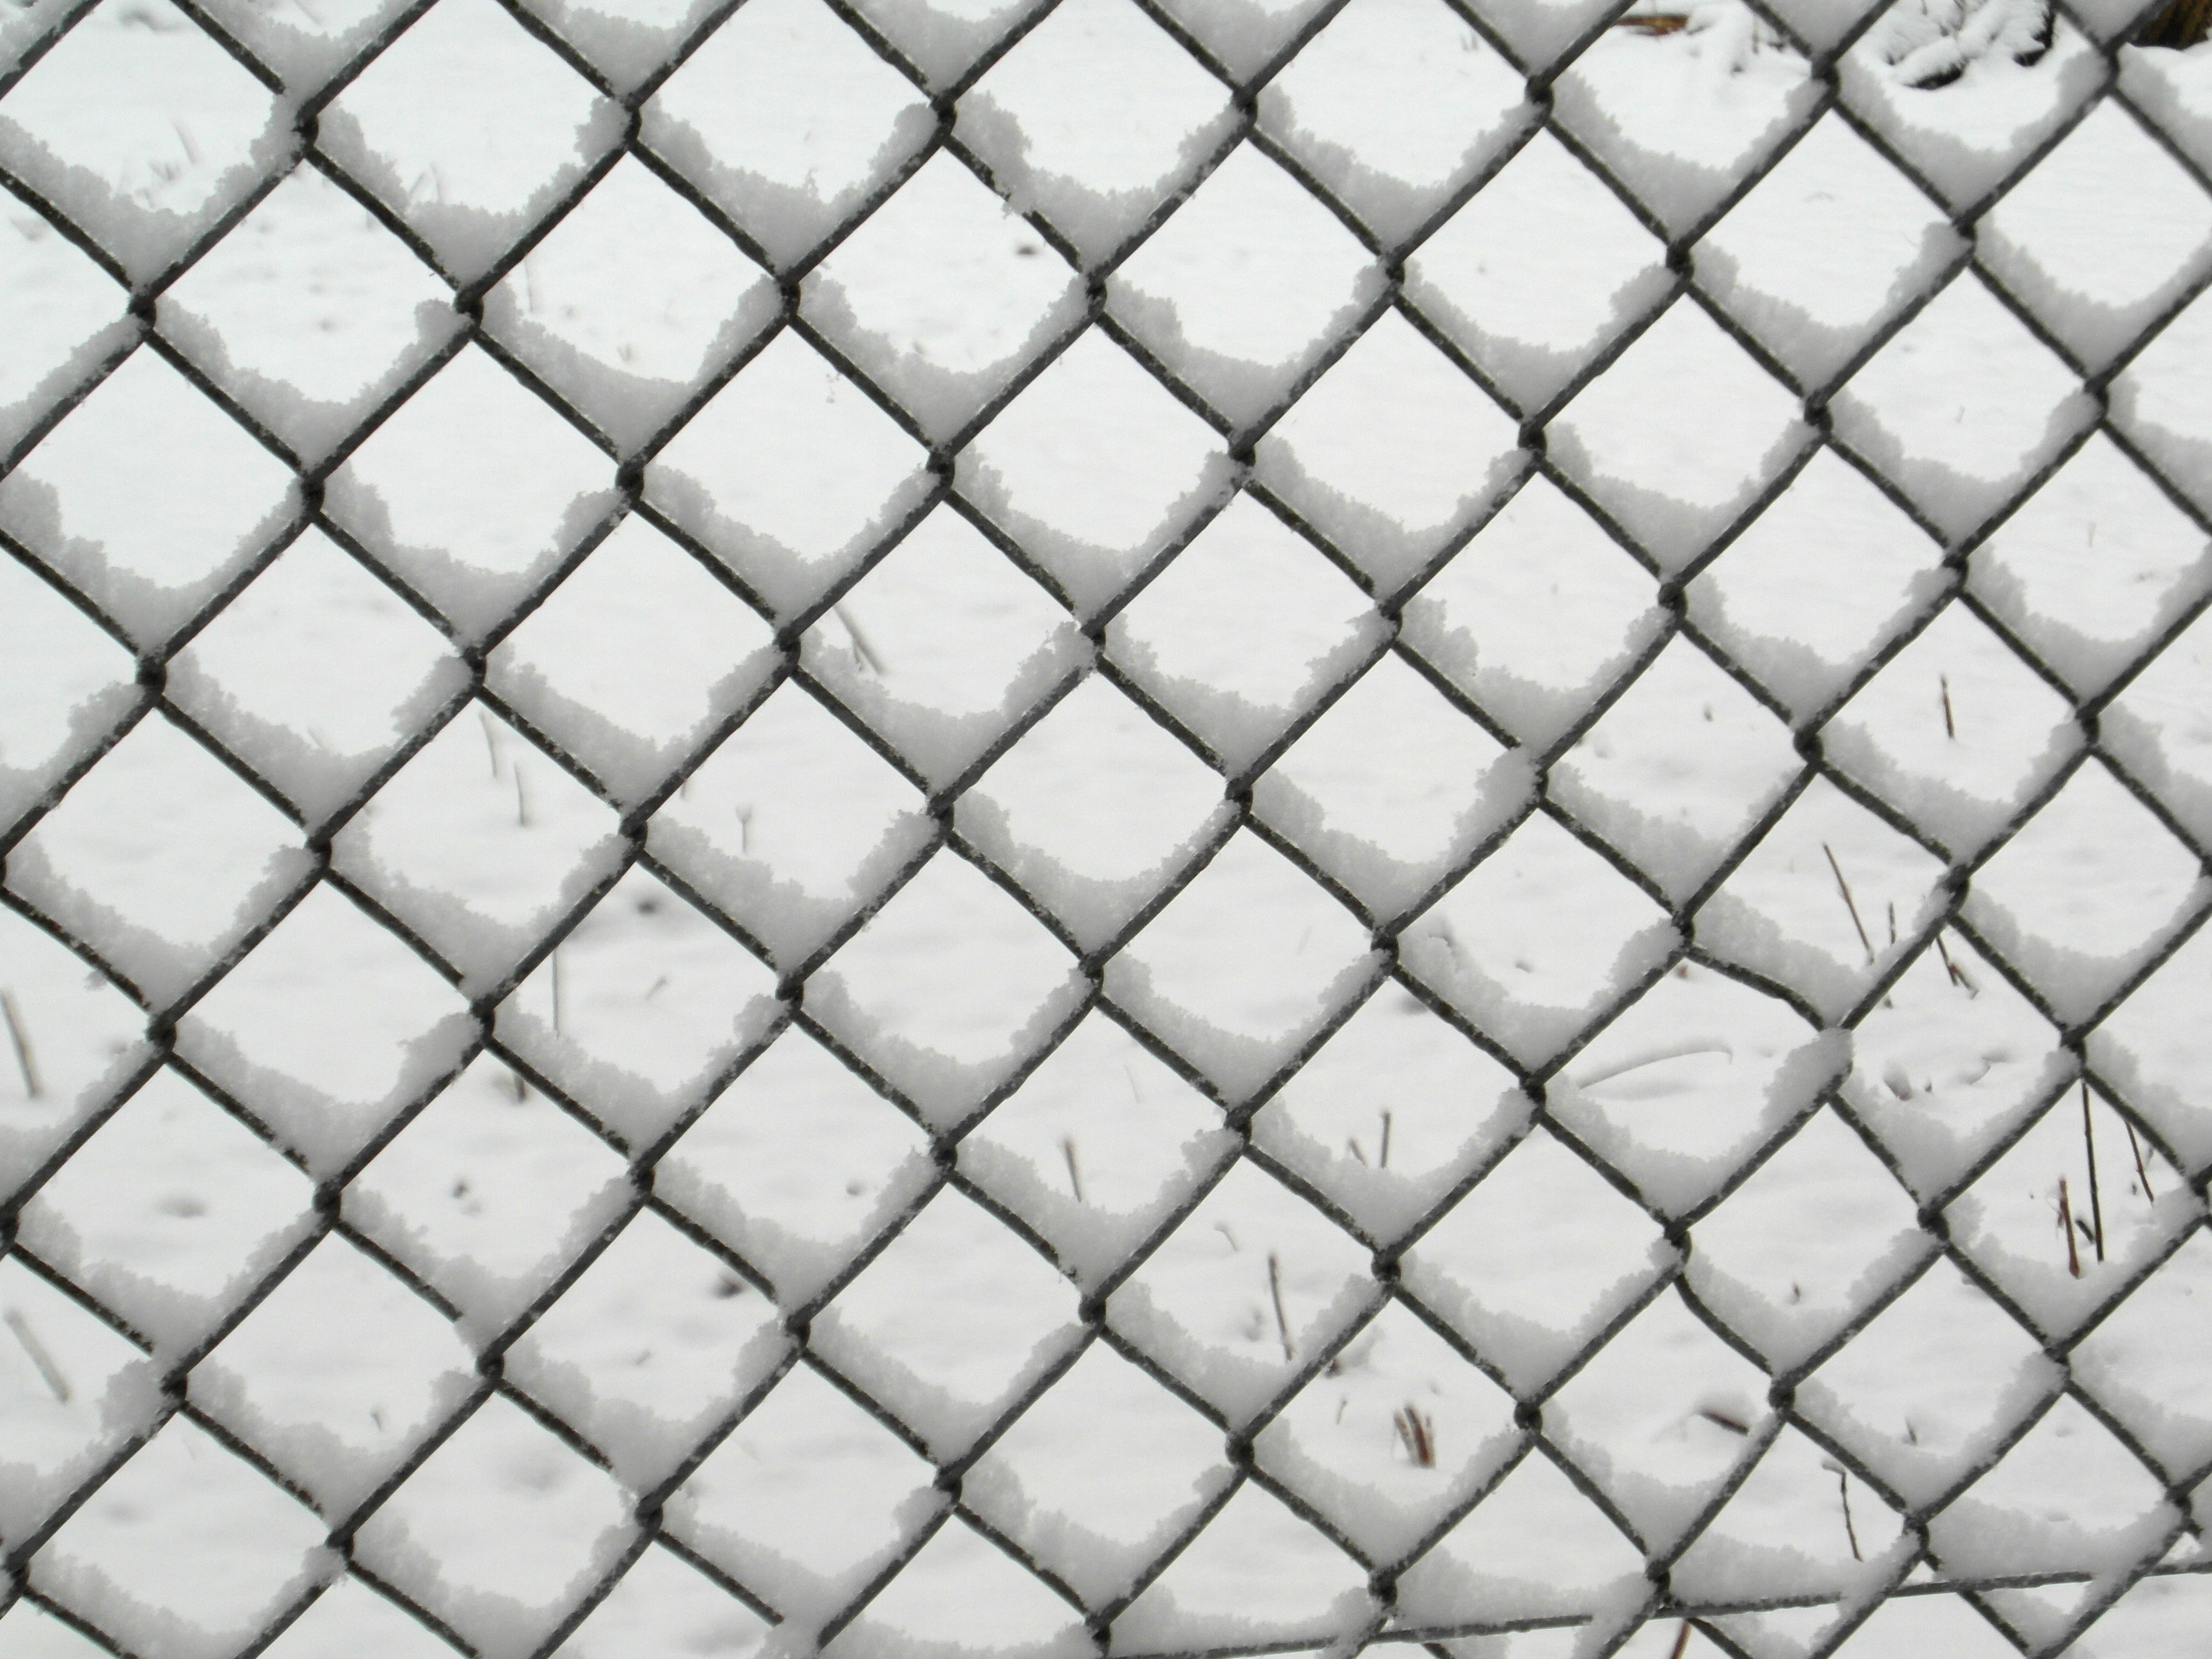
snow, winter, fence, floor, cobblestone, pattern, line, snowy, tile, material, circle, art, design, net, mosaic, mesh, wire mesh fence, blocked, flooring, chain link fencing